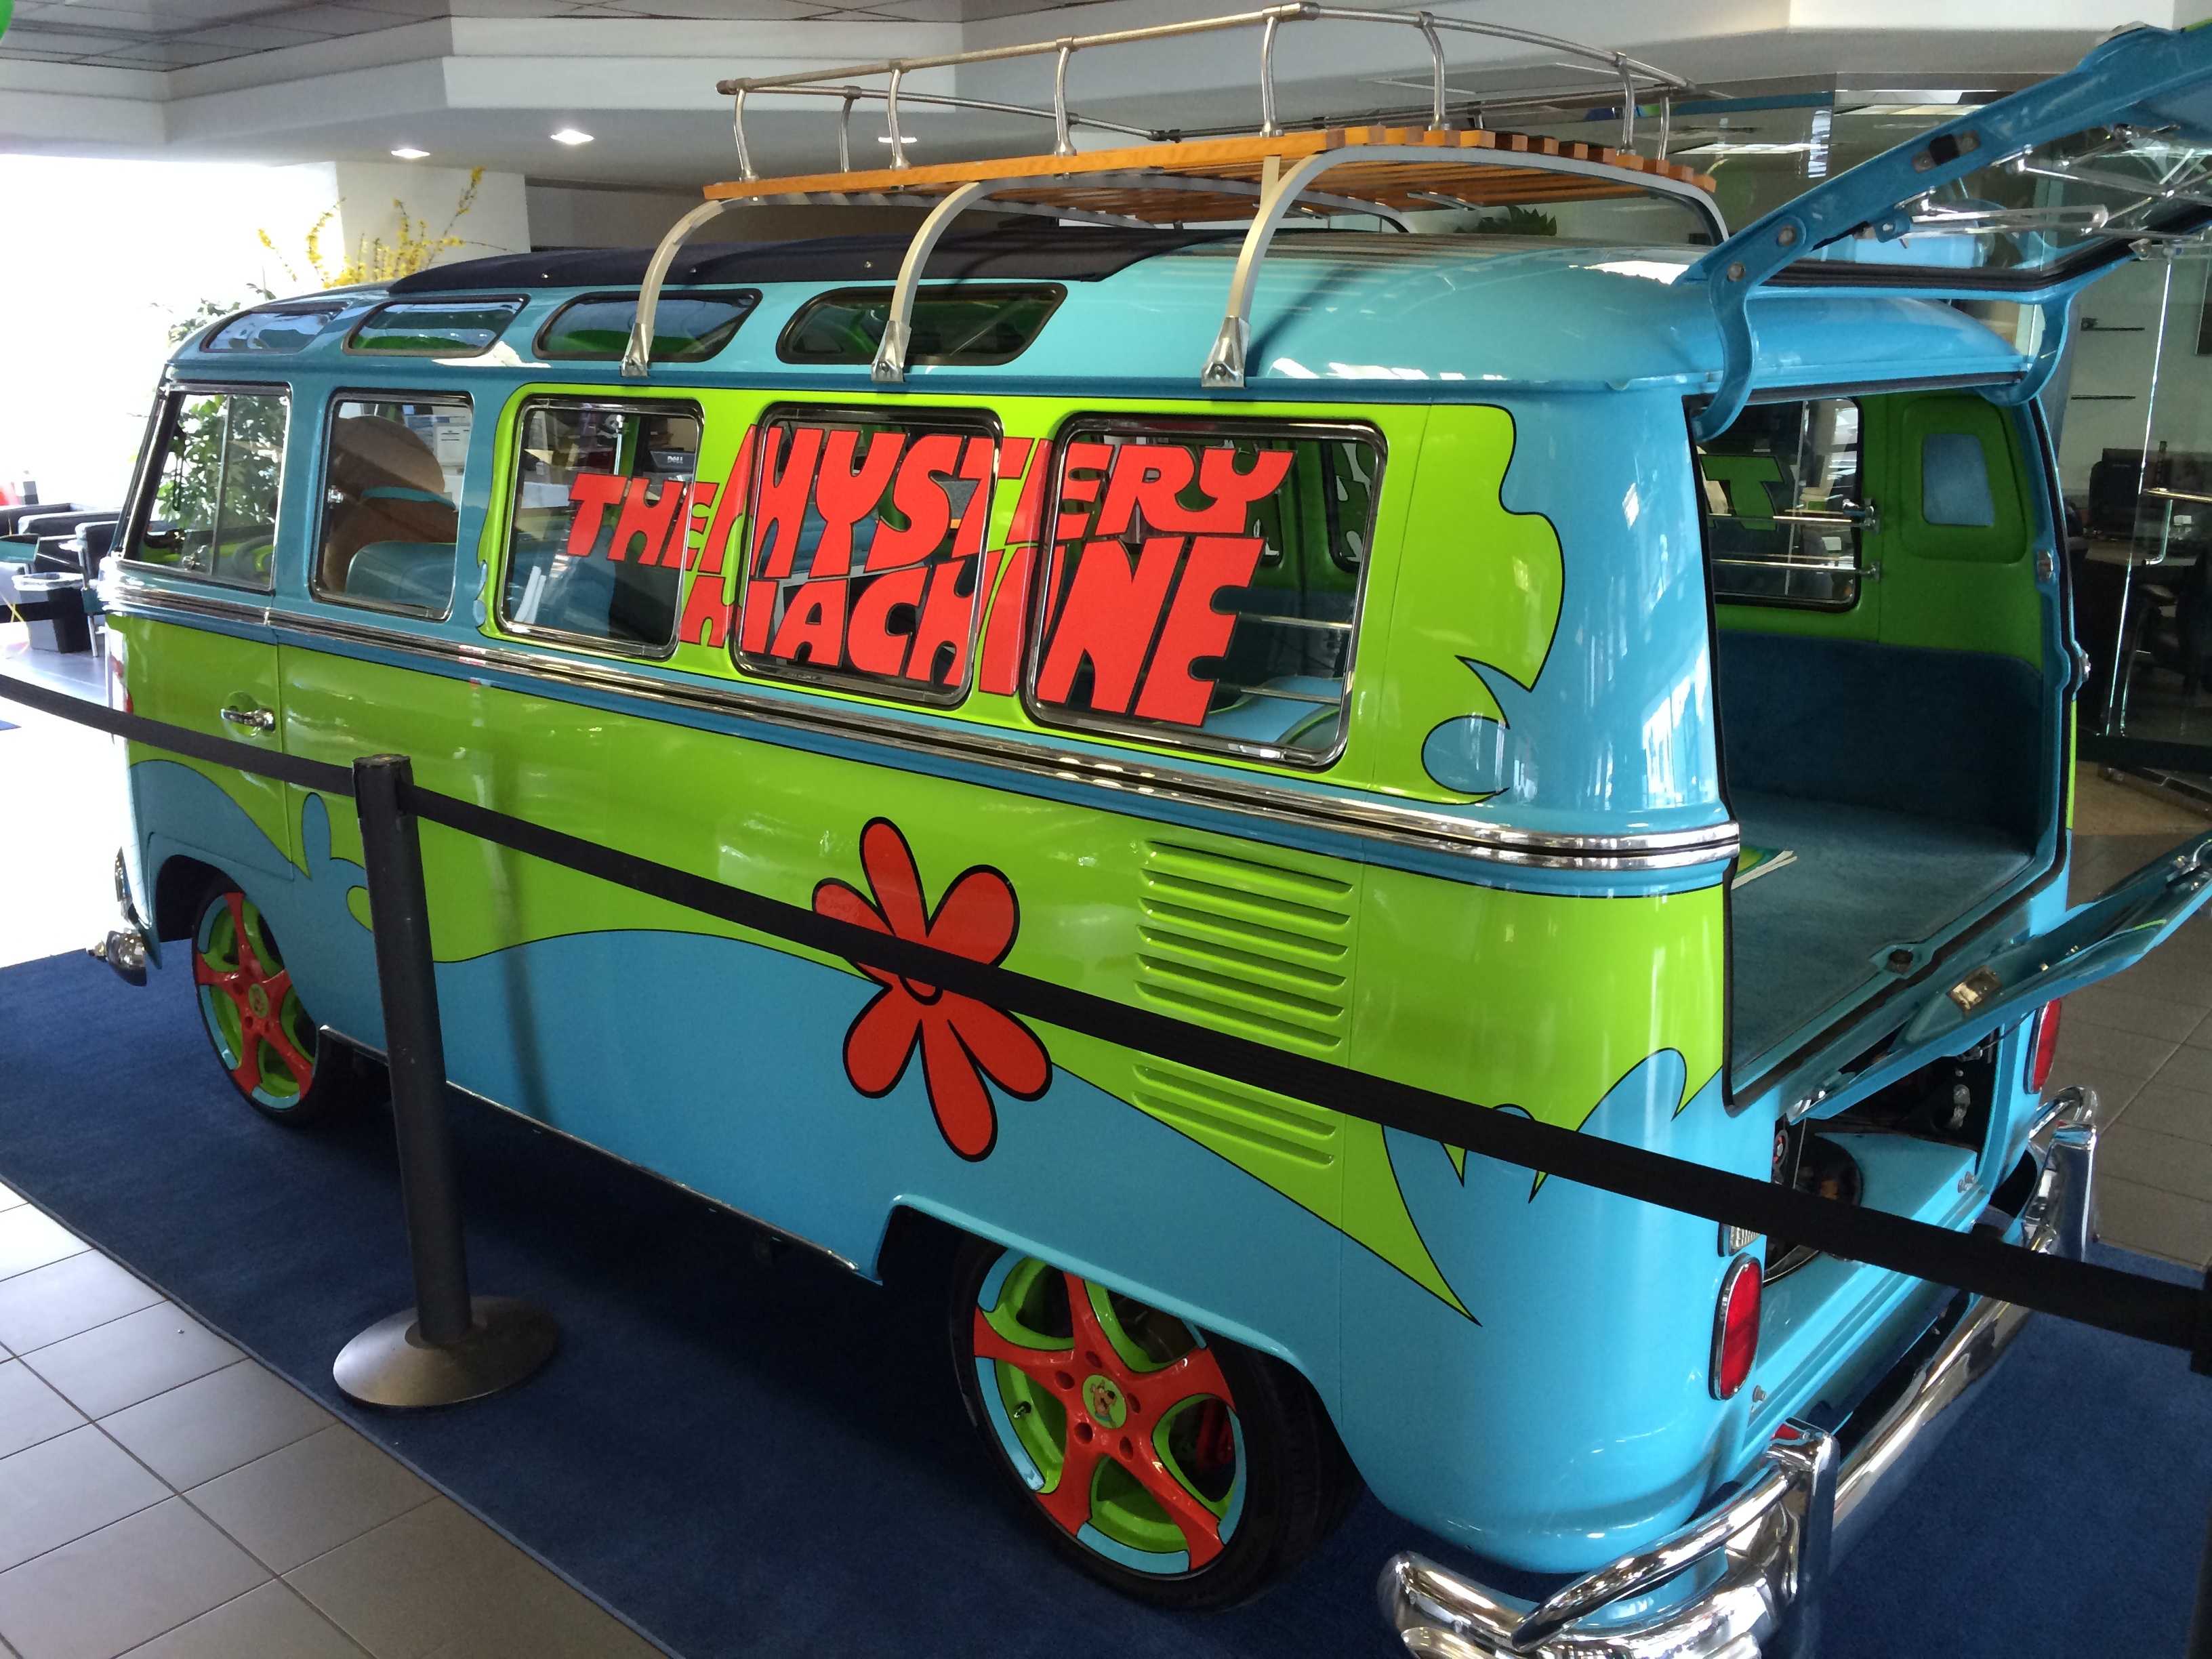
car, vintage, automobile, van, transportation, transport, mystery, vehicle, machine, smile, motor vehicle, bus, happy, funny, humor, comic, cartoon, antique car, land vehicle, automobile make, automotive exterior